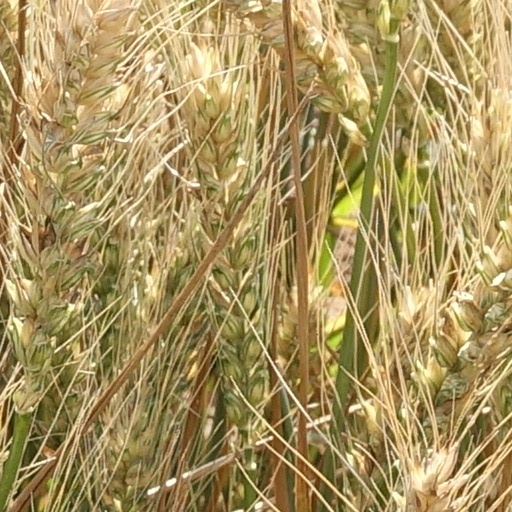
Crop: wheat